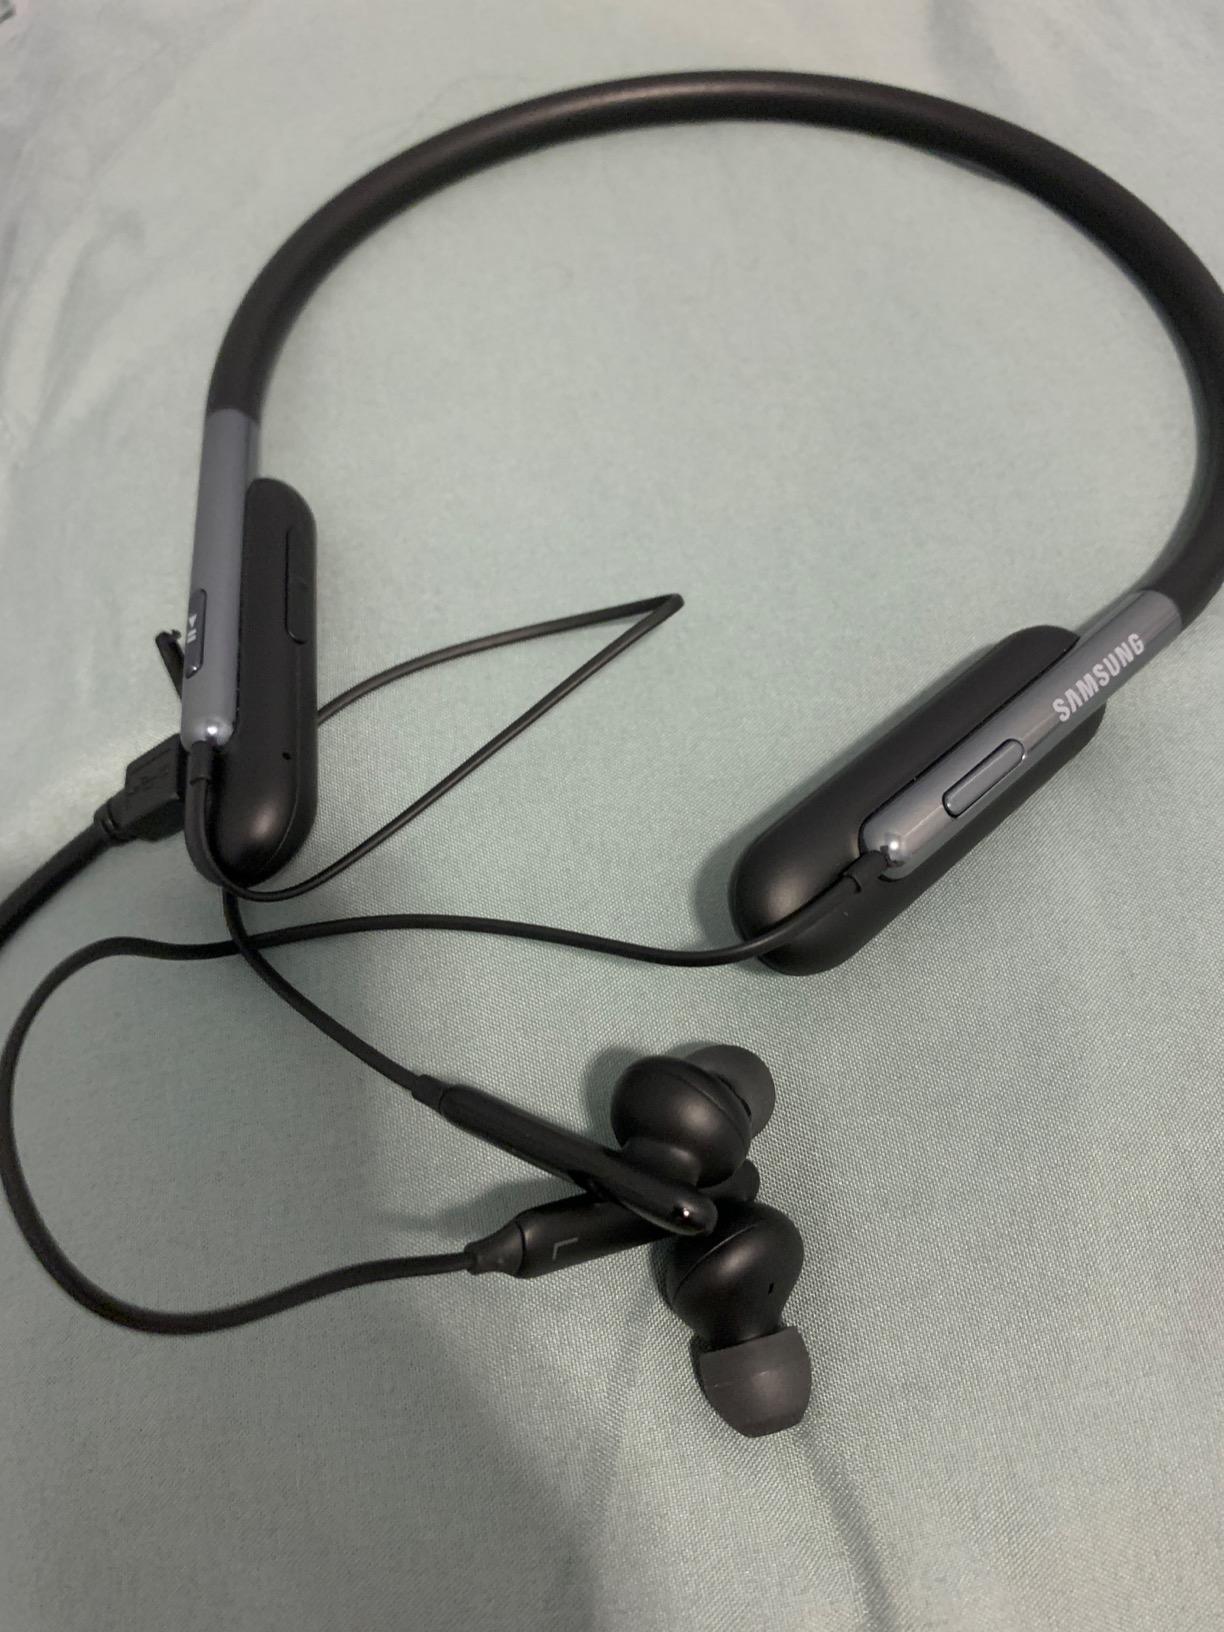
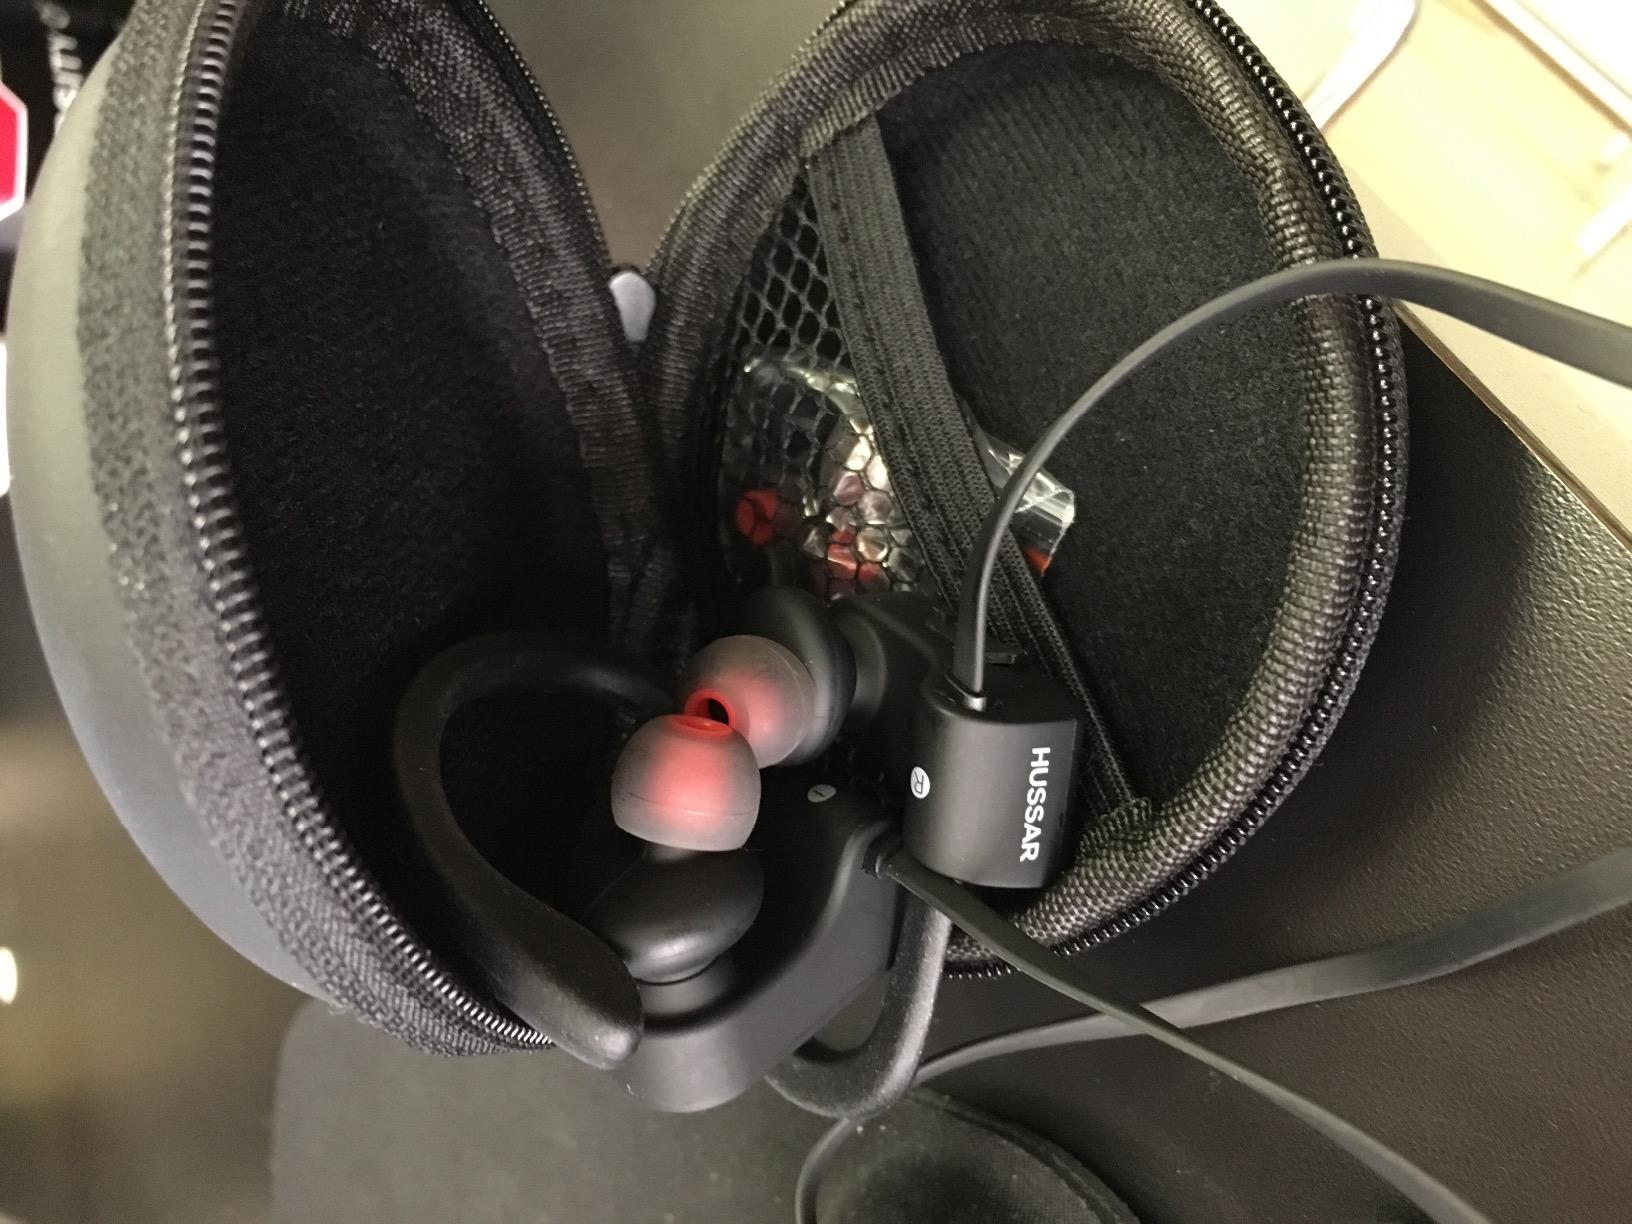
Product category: headphones
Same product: no